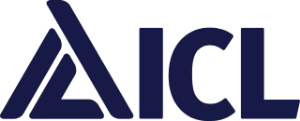
Israel Chemicals est une entreprise israélienne de la biochimie, fondée en 1968 et basée à Tel-Aviv.